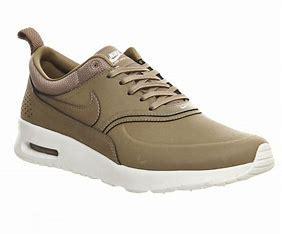
Brand: Nike
Model: Air Max Thea